GPE Palmtop Environment

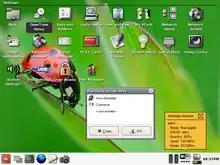
GPE on a Sharp Zaurus C1000

GPE does not have any of the GNOME Core Applications, but instead software was written from scratch, tailored to the embedded environment. GPE is based on GTK+, and because GTK+ did not gain support for Wayland until versions 3.10, GPE uses X11 as its windowing system, e.g. with the combination X.Org Server/Matchbox.